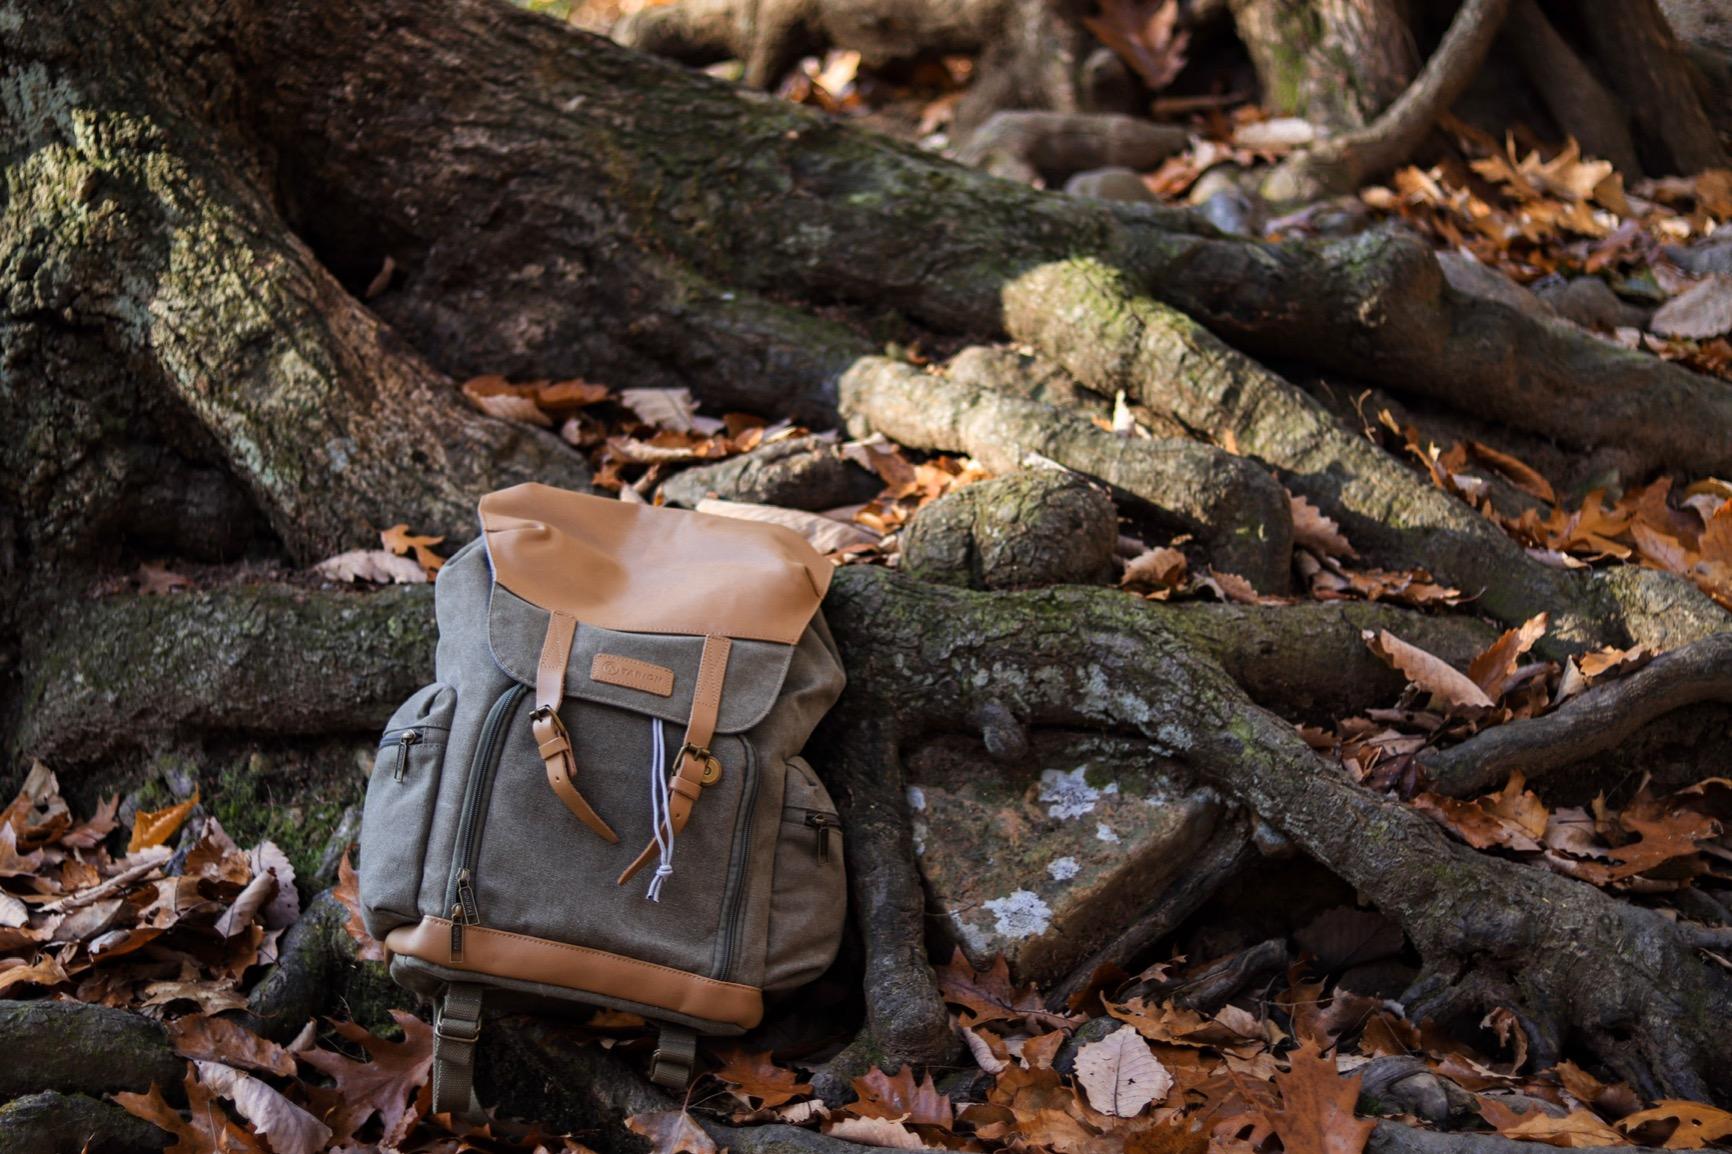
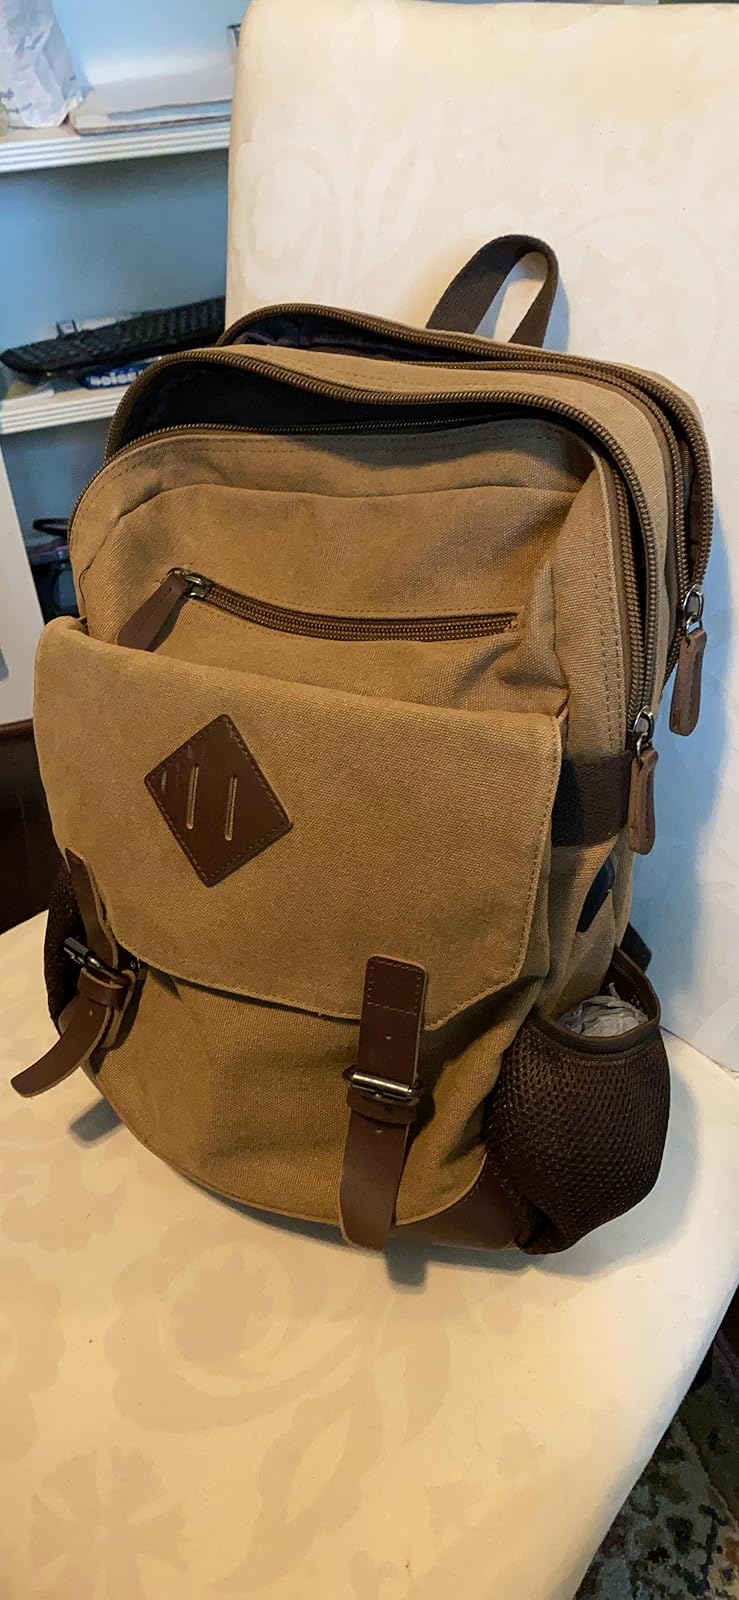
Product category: bag
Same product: no